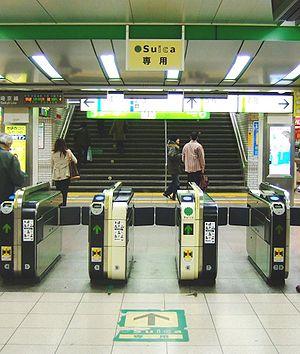
Suica, est une carte à puce sans contact, utilisée par la compagnie ferroviaire japonaise JR East comme moyen de payement et titre de transport.